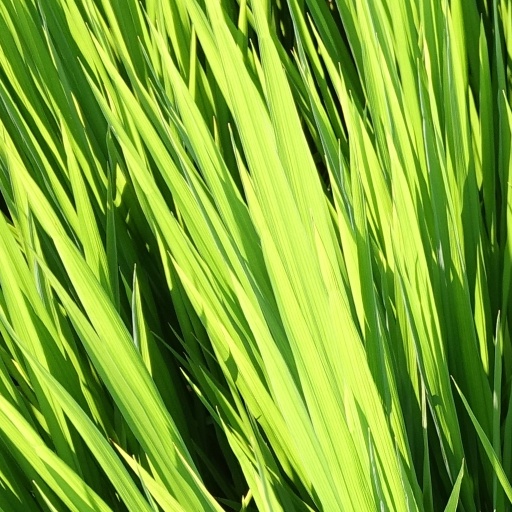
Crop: rice